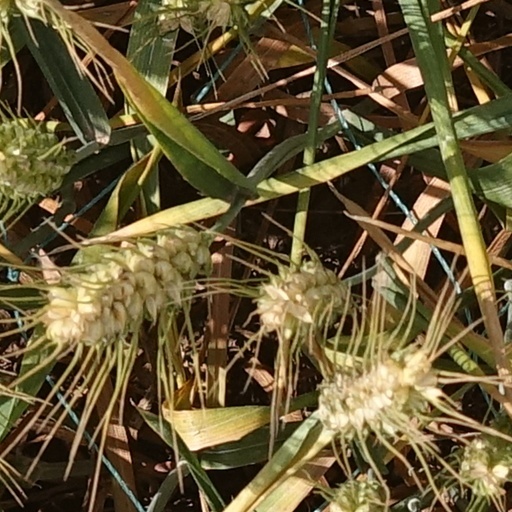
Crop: wheat